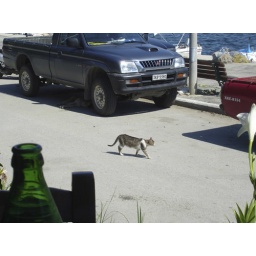
See the dog under the car ...